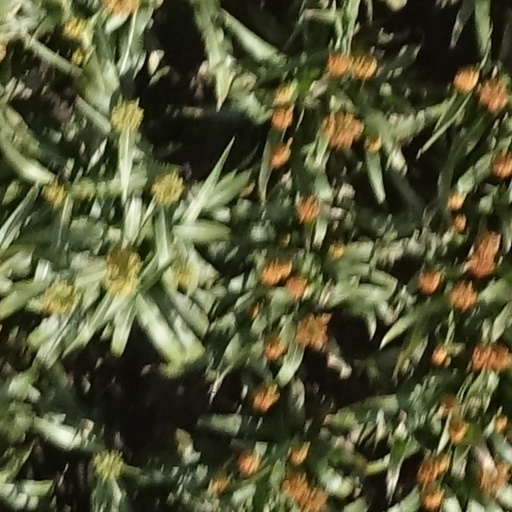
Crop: sorghum